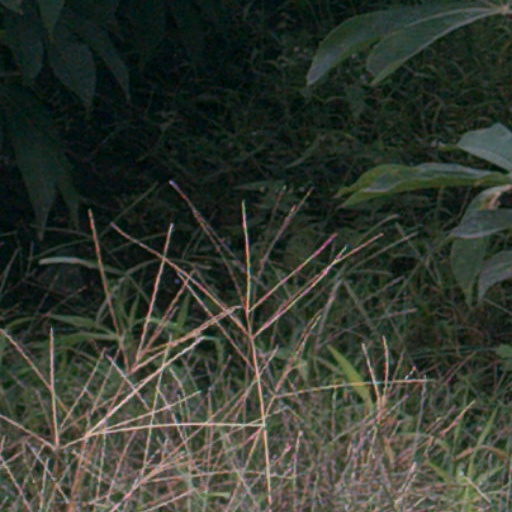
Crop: cassava